Colt McCoy

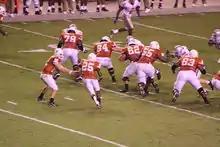
McCoy hands off to Jamaal Charles vs. Ohio State.

McCoy was named the starting quarterback after winning out a competition with Jevan Snead. The season opener saw McCoy lead the Longhorns to a 56–7 victory over North Texas, throwing for three touchdowns and rushing a yard for another, while throwing no interceptions. He was 12–19 in passing, and ran for 27 yards to help set up a touchdown. In only his second pass as a college quarterback McCoy threw a 60-yard touchdown pass. He was the first Texas freshman quarterback to start and win a season-opening game since Bobby Layne in 1944. The next week, the Longhorns faced #1 Ohio State at home. McCoy went 19–32, 156 yards, one touchdown, and one interception while rushing four times for a total of eight yards. Ohio State defeated the Longhorns 24–7, ending the Longhorns 21-game winning streak.